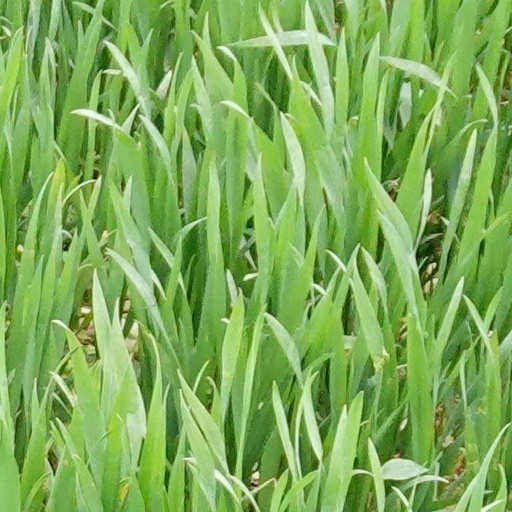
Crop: wheat